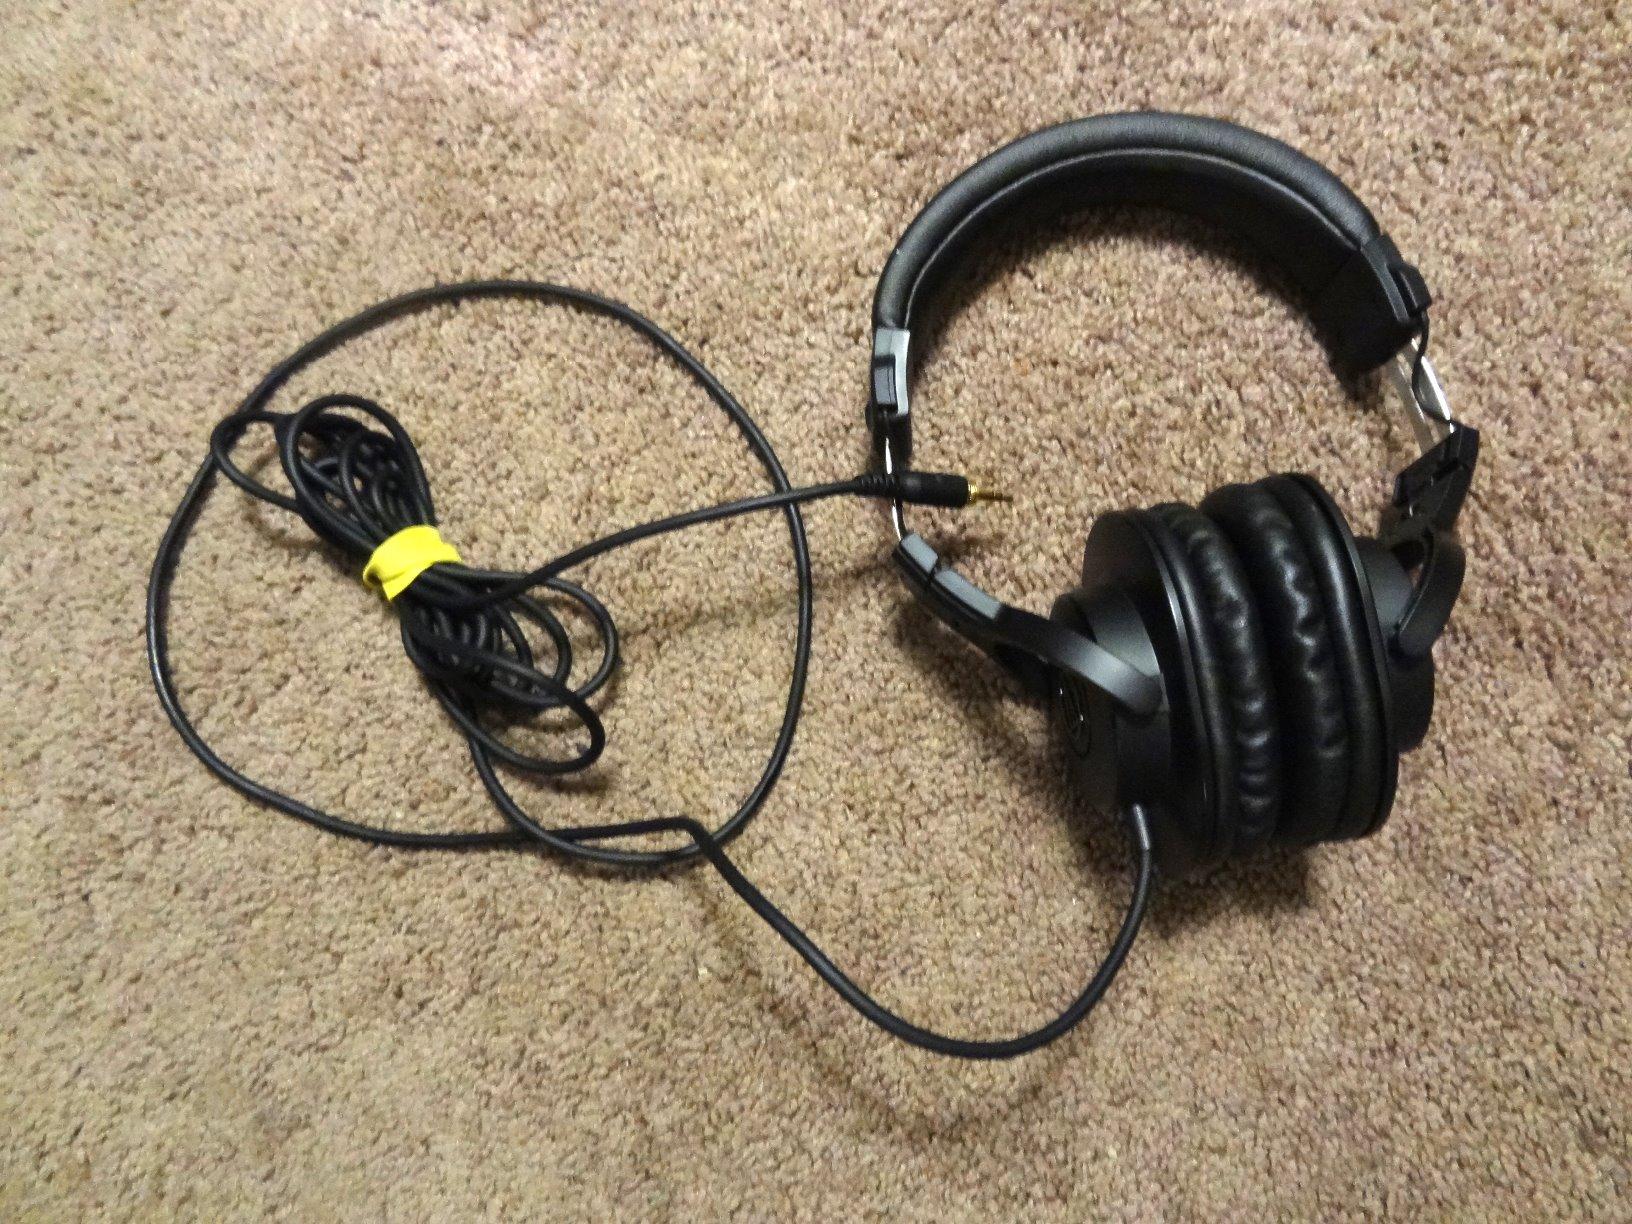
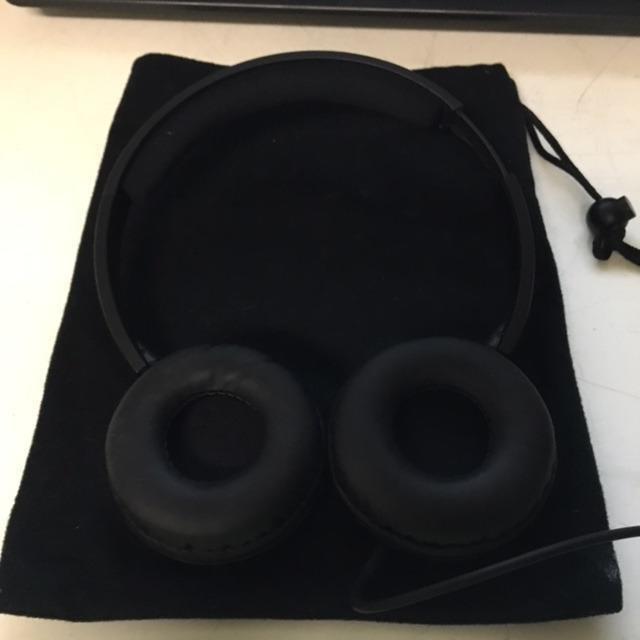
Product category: headphones
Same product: no